Dunderave Castle

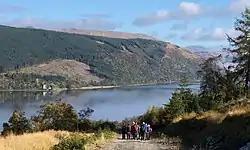
Dunderave Castle seen across Loch Fyne from a hill track above St Catherines

The castle lies on a small promontory on the northern shores of Loch Fyne, around north-east of Inveraray, Argyll. The castle is in use as a residence. The present castle was built after their previous castle was destroyed following a Plague infection. The old castle, and remnants of McNaughton crannógs, can still be seen on the lochan known as the Dubh Loch at the head of Glen Shira.